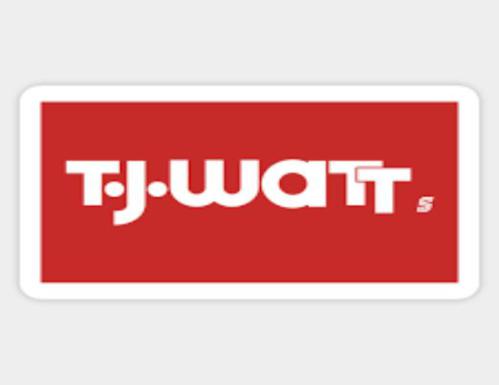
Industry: Others